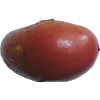
Label: Potato Red Washed 1